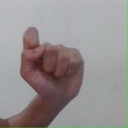
अक्षर: घ